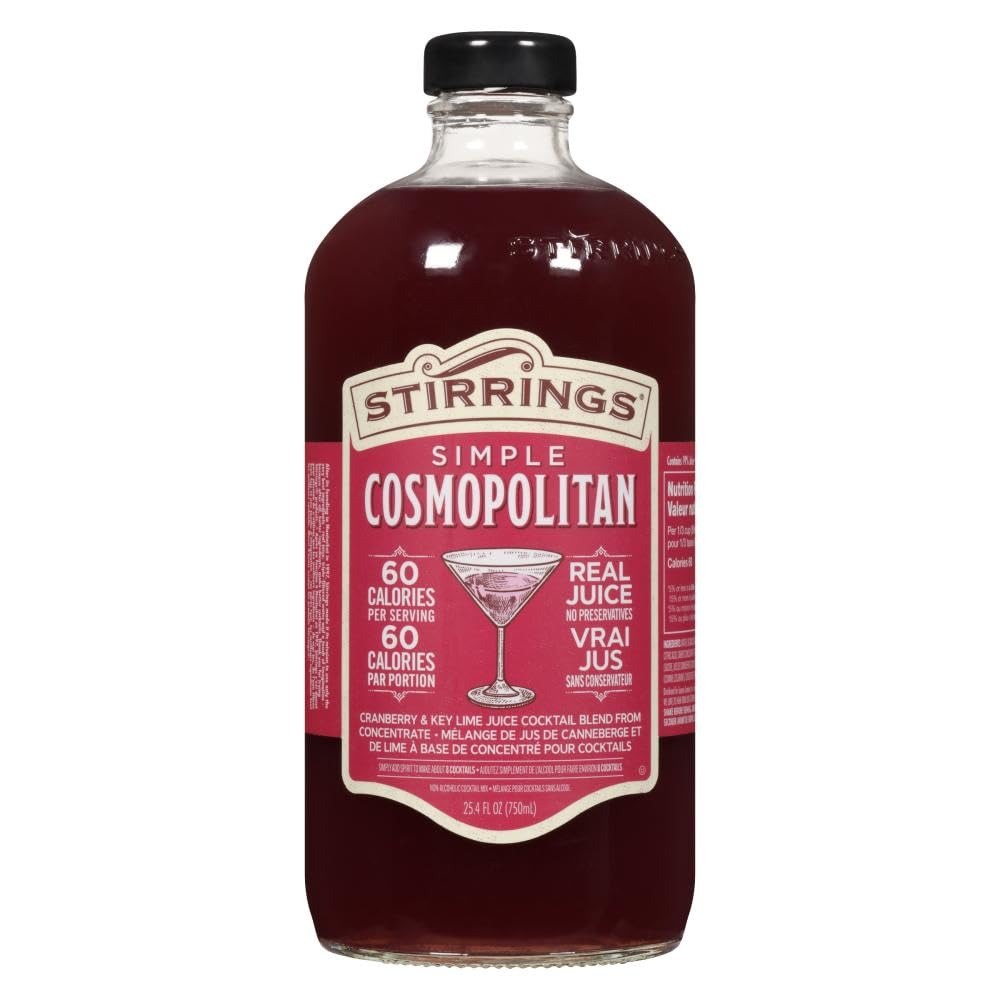
Item Name: Stirrings Cosmopolitan Mix
Bullet Point 1: Made with real cranberry and key lime juice
Bullet Point 2: Uses real cane sugar
Bullet Point 3: No high-fructose corn syrup
Bullet Point 4: No preservatives
Bullet Point 5: Just add your favorite spirit and enjoy
Value: 25.36
Unit: fl oz

Price: 12.94